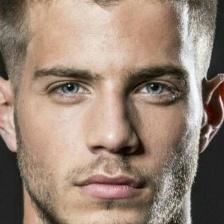
Label: faces